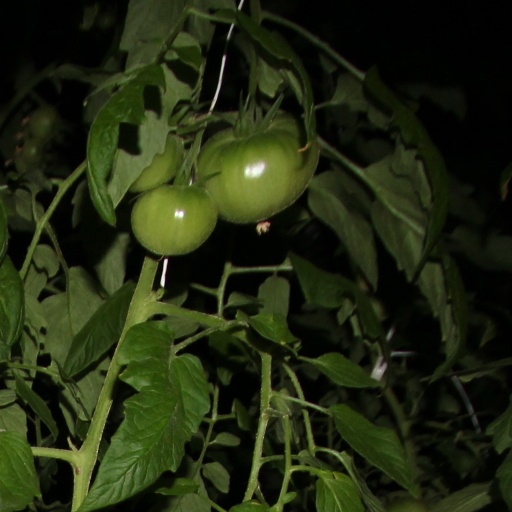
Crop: tomato